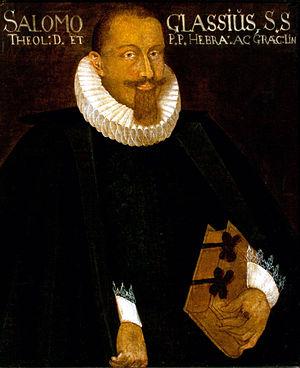
Salomo Glassius est un théologien luthérien allemand.